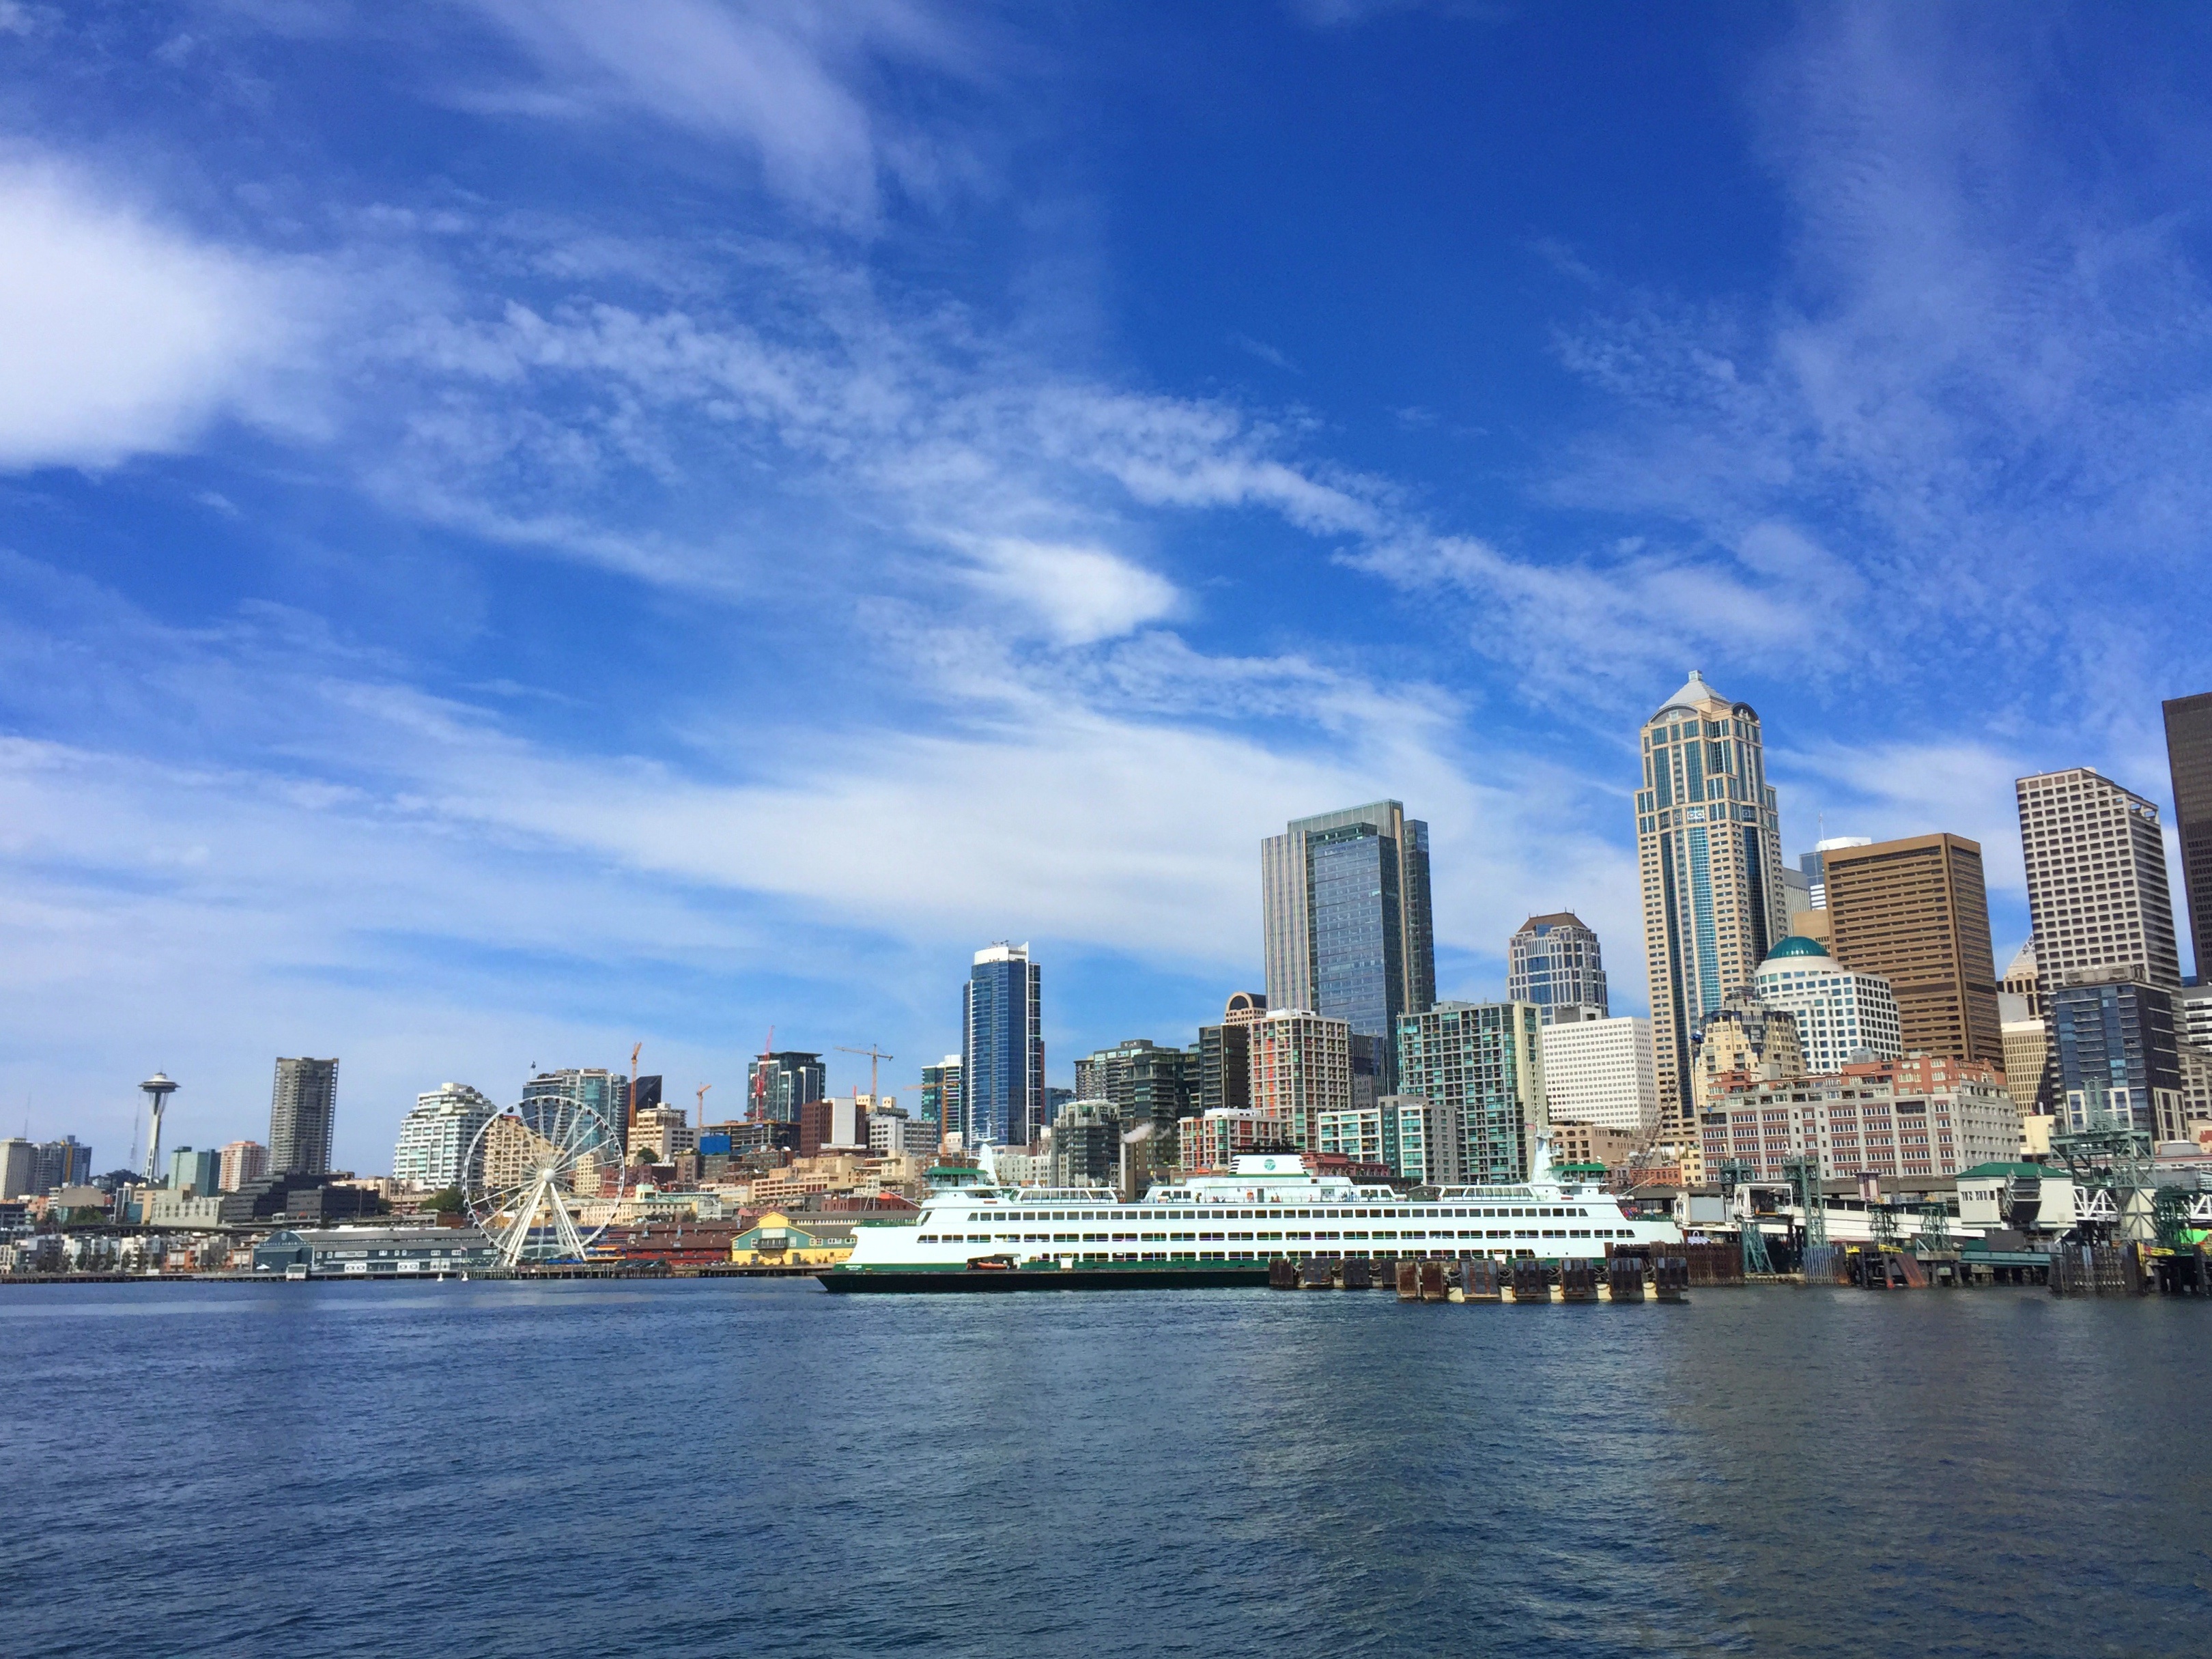
sea, horizon, skyline, city, skyscraper, cityscape, panorama, downtown, dusk, bay, landmark, harbor, tower block, metropolis, urban area, geographical feature, human settlement, metropolitan area